Looe Valley Line

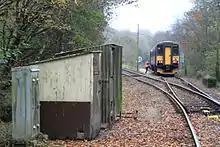
The guard rejoins the train at Coombe Junction after operating the point controls at Coombe Number 1 Ground Frame

Signal boxes were originally provided at Liskeard (at the north end of the branch platform), Coombe Junction and in a small hut at Looe. Liskeard Branch Signal Box was replaced by a ground frame on 15 March 1964 and the signal box at Looe closed on the same date. Coombe Junction Signal Box continued to operate until 8 May 1981. Liskeard Signal Box now supervises the entire line, as well as controls the connection to the mainline.